HD DVD

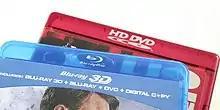
Although HD DVD and Blu-ray used near-identical translucent keep cases for most pre-recorded releases, they were normally coloured red for the former and blue for the latter.

In December 2006 Toshiba reported that roughly 120,000 Toshiba branded HD DVD players had been sold in the United States, along with 150,000 HD DVD add-on units for the Xbox 360.